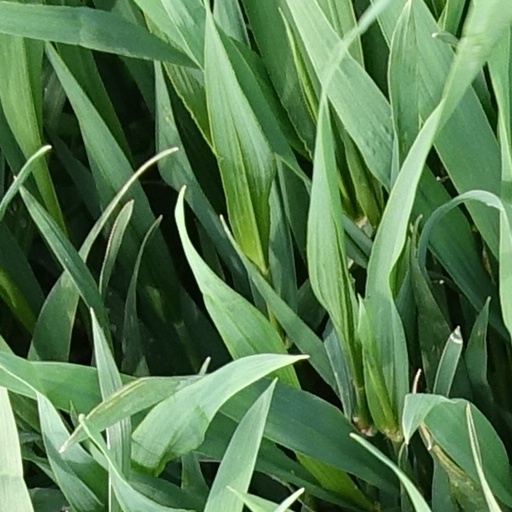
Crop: wheat